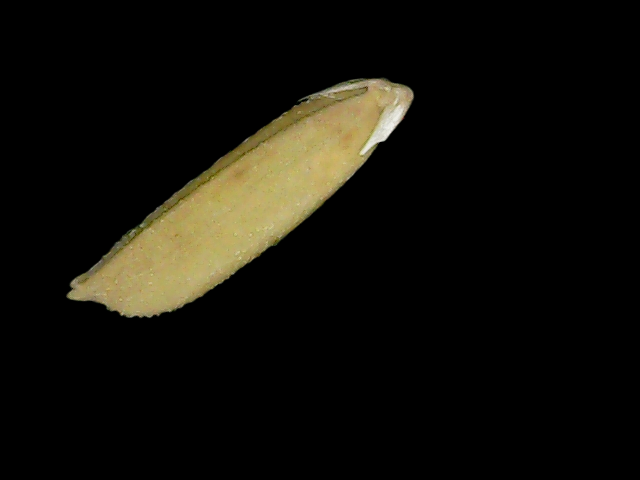
Rice variety: Bd75